Climate change in Zimbabwe

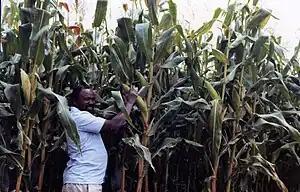
Nicholas Mukomberanwa on his farm with a typically successful maize crop

The country's economy is affected by climate change, with increased costs for disaster response and reduced agricultural productivity.